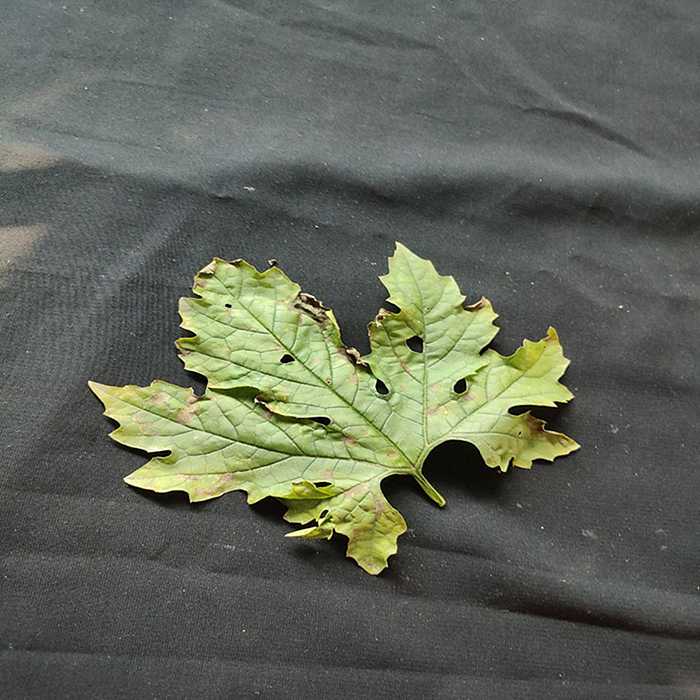
Plant: Bitter Gourd
Label: Downey mildew